Sir James Shaw, 1st Baronet

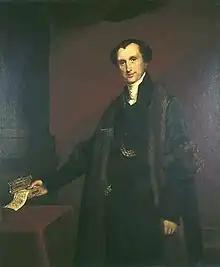
1834 portrait of Shaw by Mary Martha Pearson

Sir James Shaw, 1st Baronet (26 August 1764 – 22 October 1843), became Lord Mayor of London in 1805. From humble beginnings in a farming family in Ayrshire, he became a successful merchant and politician; he was a relation of Robert Burns and used his wealth to support Burns's orphaned children. As Lord Mayor of London, he led the funeral procession of Lord Nelson in 1806, having established his right to do so and was created baronet twice, in 1809 and 1813. While later Chamberlain of London, he almost lost his own fortune due to injudicious investments, and died, exonerated, in 1843.